List of Hot Country Singles & Tracks number ones of 1990

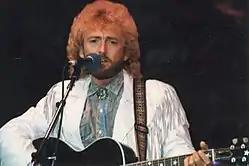
A man with long curly hair and a beard, wearing a white jacket and grey shirt, playing a guitar and singing into a microphone

Hot Country Songs is a chart that ranks the top-performing country music songs in the United States, published by "Billboard" magazine. In 1990, 24 different songs topped the chart in 52 issues of the magazine. The chart was published under the title Hot Country Singles through the February 10 issue and Hot Country Singles & Tracks thereafter. With effect from the January 20 issue, "Billboard" discontinued its longstanding methodology of compiling the chart based on playlists submitted by country music radio stations and sales reports submitted by stores and instead began basing the chart on weekly airplay data from radio stations compiled by Nielsen Broadcast Data Systems.